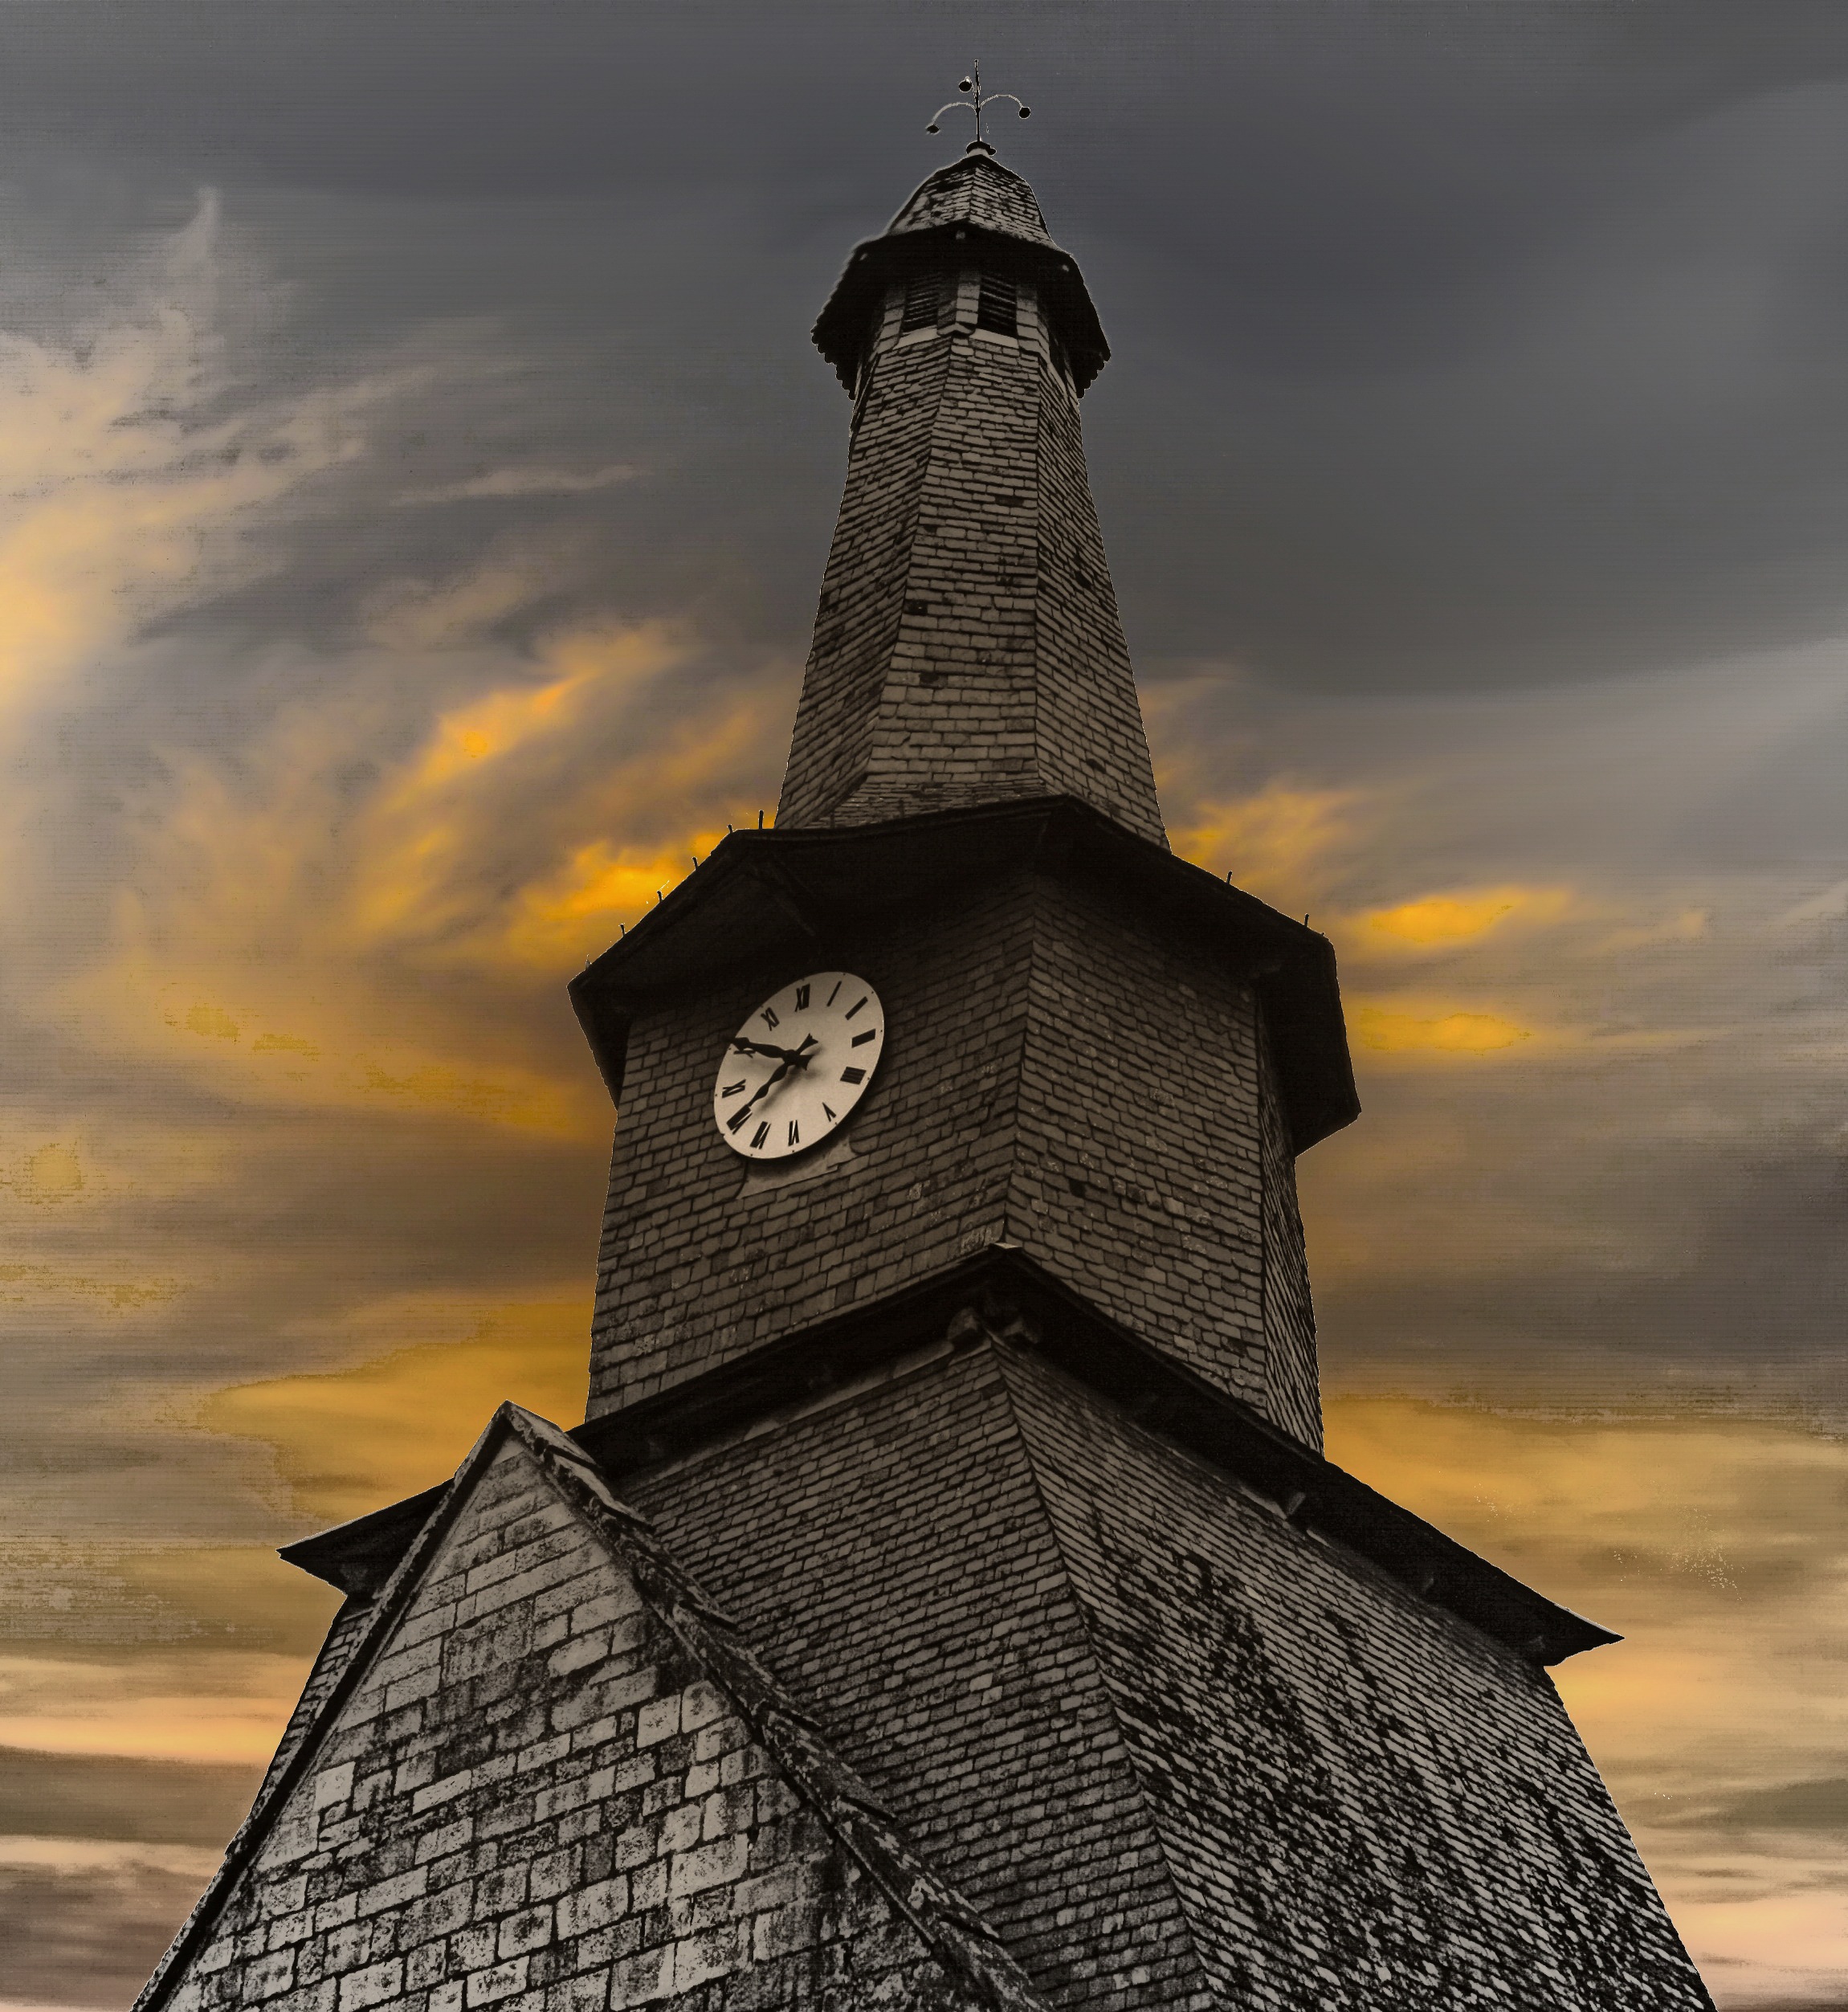
cloud, lighthouse, architecture, sky, sunset, building, monument, statue, evening, tower, landmark, clouds, temple, spire, steeple, wooden, historical, church clock, evening sky, ancient tower, twisted spire, ancient spire, church spire, french spire